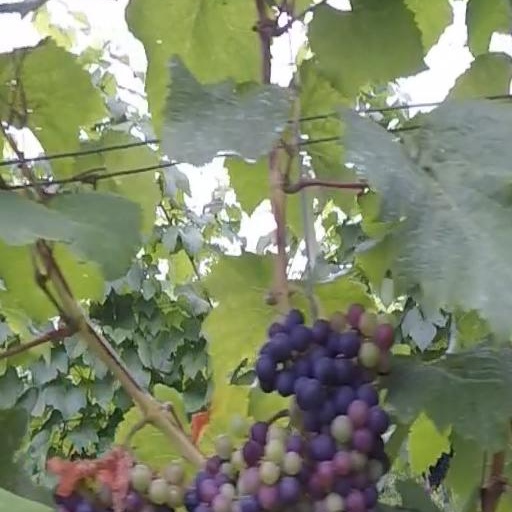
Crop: grape